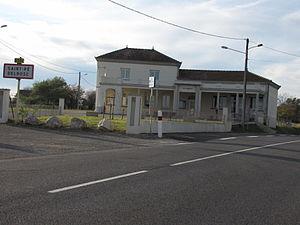
Saint-Pé-Delbosc
Saint-Pé-Delbosc est une commune française située dans le département de la Haute-Garonne en région Occitanie.